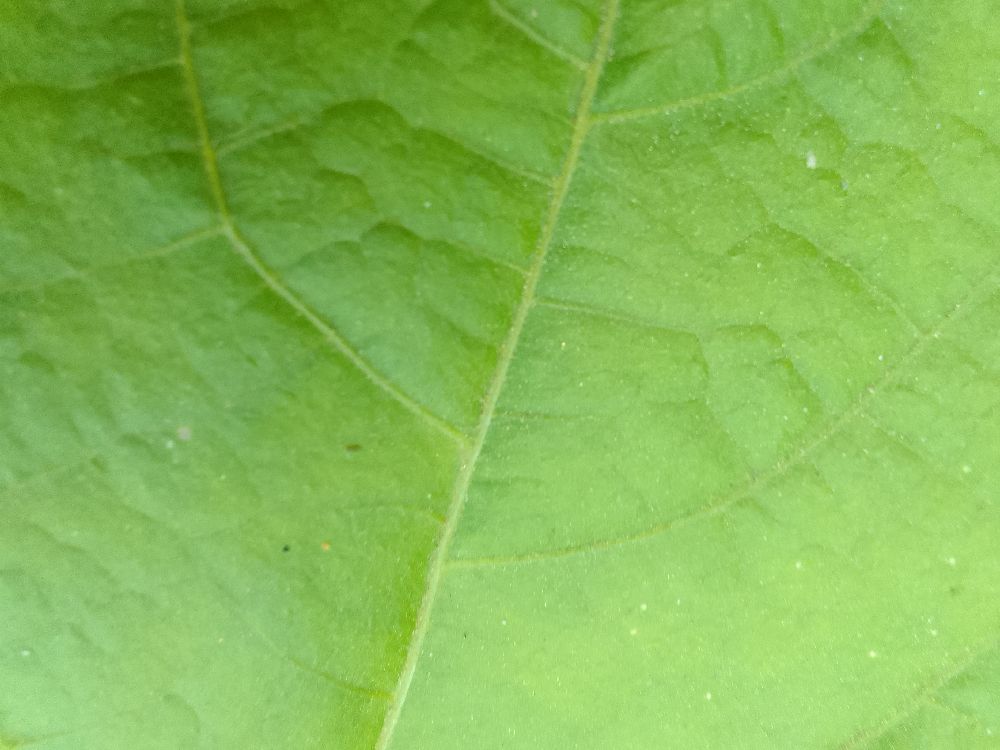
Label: healthy